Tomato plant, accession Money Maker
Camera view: horizontal (90 deg, fisheye); turntable rotation: 330 degrees
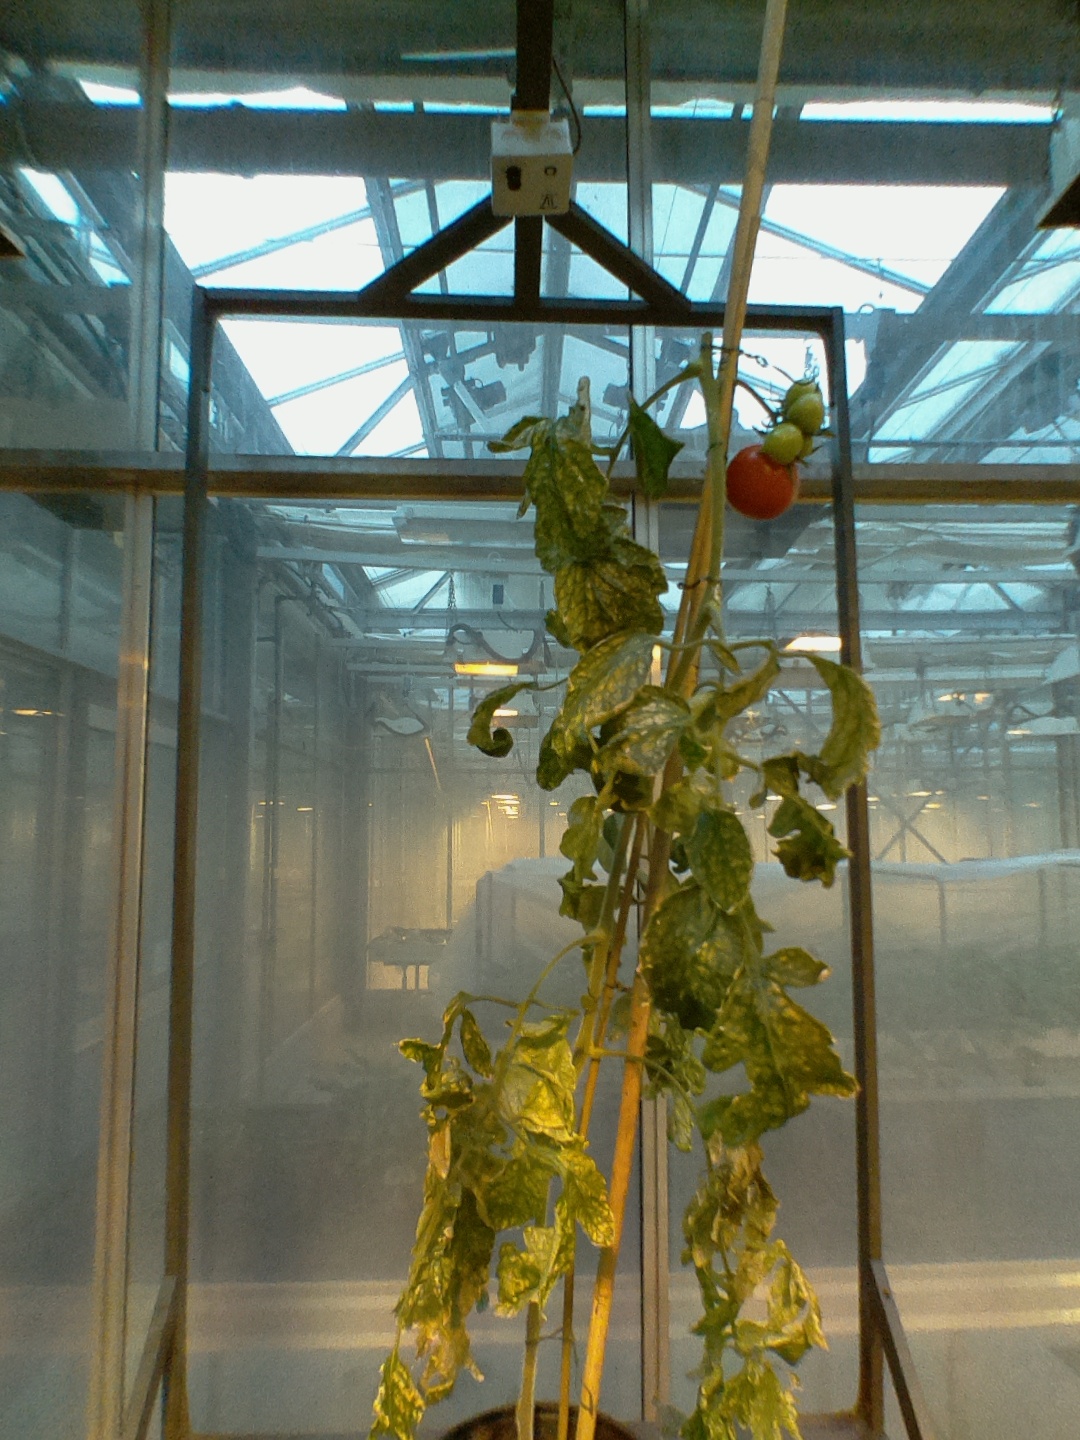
BBCH growth stage 80: fruits start showing typical ripe color (orange -> red)